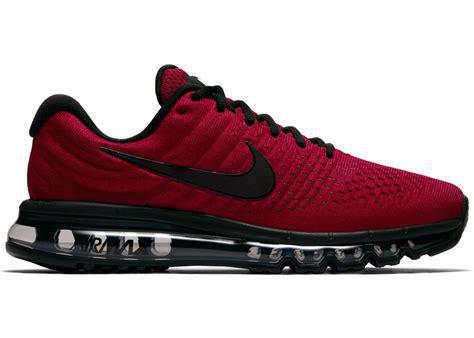
Brand: Nike
Model: Air Max 2017